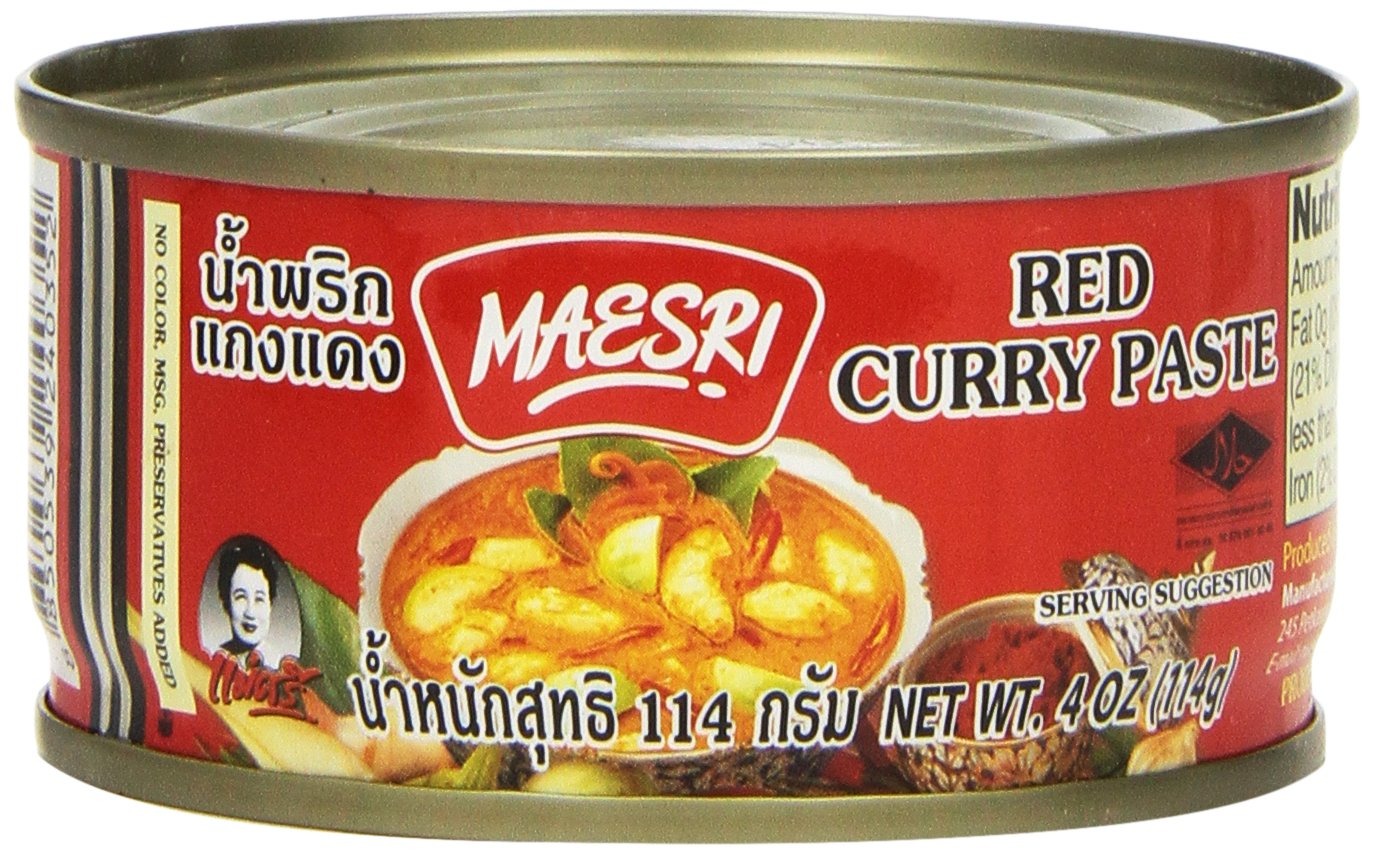
Item Name: Maesri Thai Red Curry Paste - 4 oz (Pack of 8) - 4 SET
Product Description: 13
Value: 32.0
Unit: Ounce

Price: 26.98